Carbon nanotube

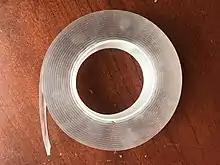
Nano tape

Carbon nanotubes are currently used in multiple industrial and consumer applications. These include battery components, polymer composites, to improve the mechanical, thermal and electrical properties of the bulk product, and as a highly absorptive black paint. Many other applications are under development, including field effect transistors for electronics, high-strength fabrics, biosensors for biomedical and agricultural applications, and many others.